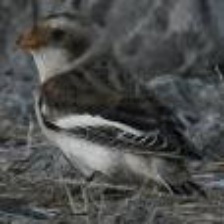
Species: MCKAYS BUNTING
Scientific name: PLECTROPHENAX HYPERBOREUS
ImageNet parent category: indigo_bunting